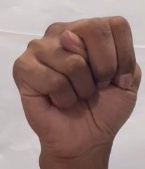
ASL sign: N